Philippopolis (Thrace)

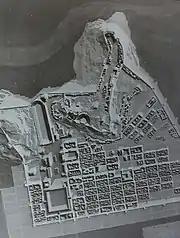
Model of Philippopolis in the Roman period created by arch. Matey Mateev

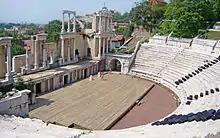
Theatre

The layout of Philippopolis was revealed to a large extent by archaeology between 1965 and 1985 which, with historical records, confirm the presence of three archaeological levels: Hellenistic, Roman and Late Roman.